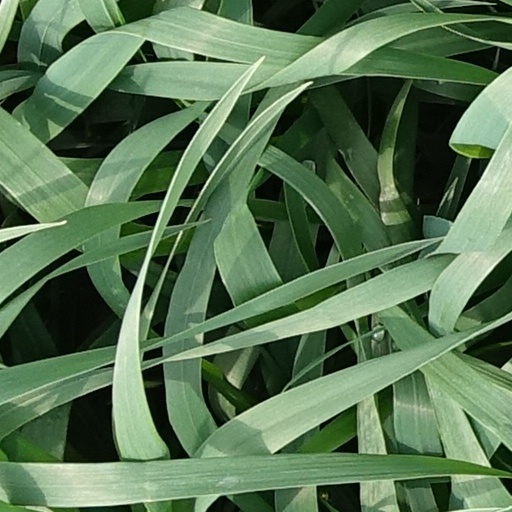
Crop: wheat